Distribution of the product of two random variables

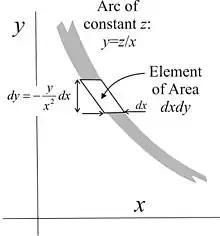
Diagram to illustrate the product distribution of two variables.

Starting with formula_28, we have formula_29. So the probability increment is formula_30. Since formula_31 implies formula_32, we can relate the probability increment to the formula_25-increment, namely formula_34. Then integration over formula_16, yields formula_36.